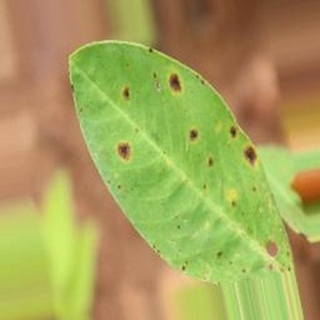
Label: groundnut_early_leaf_spot